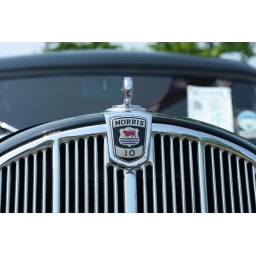
Had a wander around Barlaston this morning where POPS were having a bus / car show.